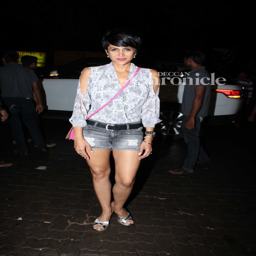
actor also came out in style for the bash .